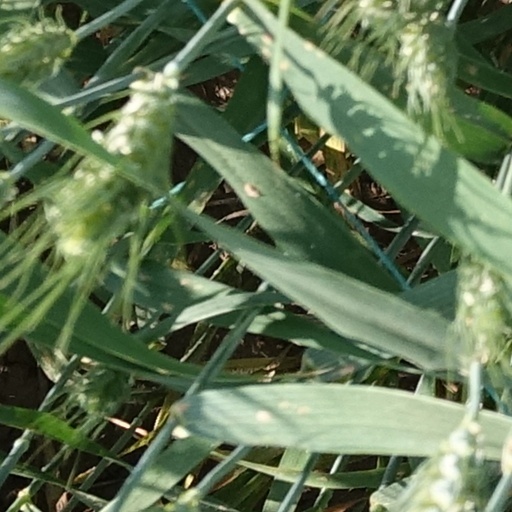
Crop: wheat